Skopje

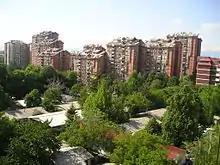
Kapištec neighbourhood, developed during the 1970s. Some post-earthquake prefabricated houses can be seen in the foreground.

Skopje is an ethnically diverse city, and its urban sociology primarily depends on ethnic and religious affiliation. Macedonians form 66% of the city population, whilst Albanians and Roma account respectively for 20% and 6%. Each ethnic group generally self-segregates itself to certain areas of the city. Macedonians live south of the Vardar in areas massively rebuilt after 1963, whilst Muslims live on the northern side, in the oldest neighbourhoods of the city. These neighbourhoods are considered more traditional, whereas the south side evokes modernity to Macedonians.